Raoul Auger Feuillet

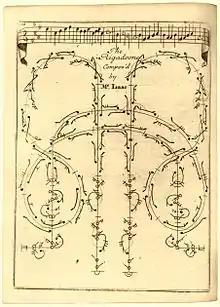
Feuillet's dance notation for a rigadoon by Isaac, first published in Orchesography or the Art of Dancing ... an Exact and Just Translation from the French of Monsieur Feuillet. By John Weaver, Dancing Master. Second edition. London, ca. 1721.

Raoul Auger (or Anger) Feuillet (c.1660–1710) was a French dance notator, publisher and choreographer most well-known today for his "Chorégraphie, ou l'art de décrire la danse" (Paris, 1700) which described Beauchamp–Feuillet notation, and his subsequent collections of ballroom and theatrical dances, which included his own choreographies as well as those of Pécour.